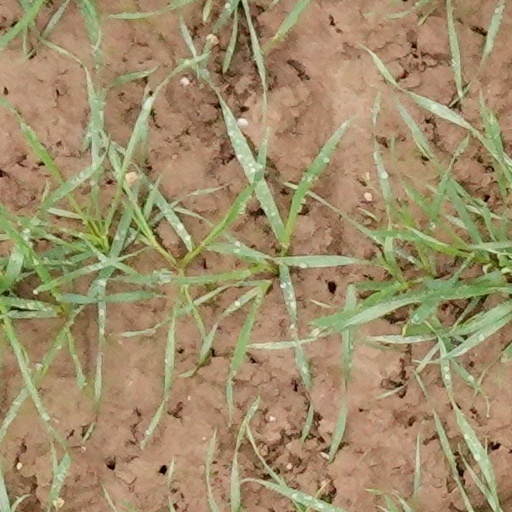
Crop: wheat